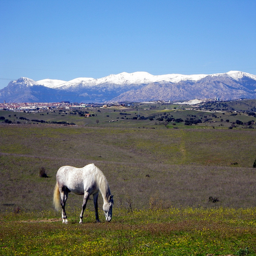
Horse grazing in a field in front of a cascade of mountains.
A beautiful white horse is eating some grass.
A horse grazing in a meadow near the mountains.
A horse that is bent over in the grass.
there is only one horse standing on a large empty field